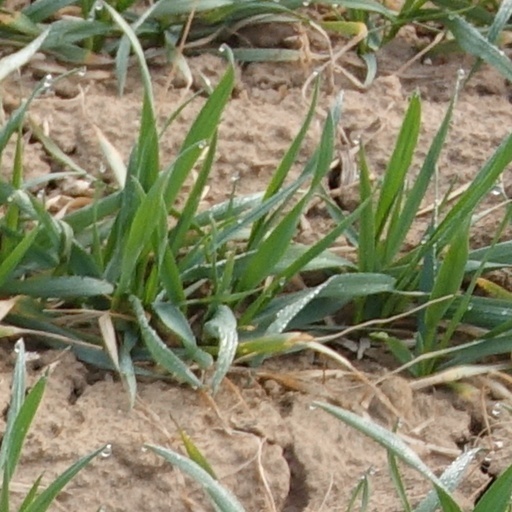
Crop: wheat